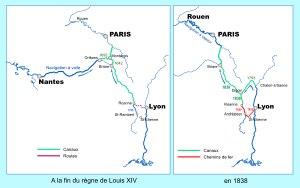
L'histoire du Loiret, en tant qu'entité administrative, commence le 22 décembre 1789 par un décret de l'Assemblée constituante, qui entre en vigueur quelques mois plus tard, le 4 mars 1790. Il est constitué à partir d'une partie des anciennes provinces de l'Orléanais et du Berry. Mais l'histoire du territoire du département du Loiret est bien plus ancienne.
La Compagnie du Chemin de fer de la Loire, d’Andrézieux à Roanne construisit et exploita la troisième ligne de chemin de fer concédée sous la Restauration. Complémentaire du canal de Roanne à Digoin, ce chemin de fer a vocation de faciliter l’exportation de la houille du bassin minier stéphanois, en se substituant à la difficile navigation sur la Loire supérieure en amont de Roanne, et de participer à la grande liaison entre le Nord et le Midi, en joignant la Loire au Rhône. Conçue par des ingénieurs civils peu au fait de l’industrie naissante du chemin de fer, financée par des investisseurs frileux et étrangers au monde de l’industrie, construite au moindre coût et selon des techniques inadaptées à une exploitation rationnelle, cette ligne de chemin de fer ne fit pas prospérer la Compagnie instigatrice qui, après une première faillite et un prêt de l’État pour réaliser des travaux de perfectionnement de la voie ferrée, ne réussit jamais, tout au long de son existence, à être suffisamment bénéficiaire pour verser des dividendes à ses actionnaires et rembourser ses dettes.
Le canal d'Orléans est une ancienne voie d'eau située dans le département français du Loiret. D’une longueur de 78,65 km, ce canal relie la Loire au canal du Loing et au canal de Briare. Il assure ainsi la continuité par voie d'eau entre Orléans et Paris vers le nord et Briare et les canaux du Centre vers le sud.
L'histoire du département du Loiret, en tant qu'entité administrative, commence le 22 décembre 1789 par un décret de l'Assemblée constituante, qui n’entre cependant en vigueur que quelques mois plus tard, le 4 mars 1790. Il est constitué à partir d'une partie des anciennes provinces de l'Orléanais et du Berry.